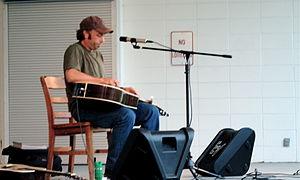
Kelly Joe Phelps est un musicien américain de blues, né le 5 octobre 1959 à Sumner, dans l'État de Washington.